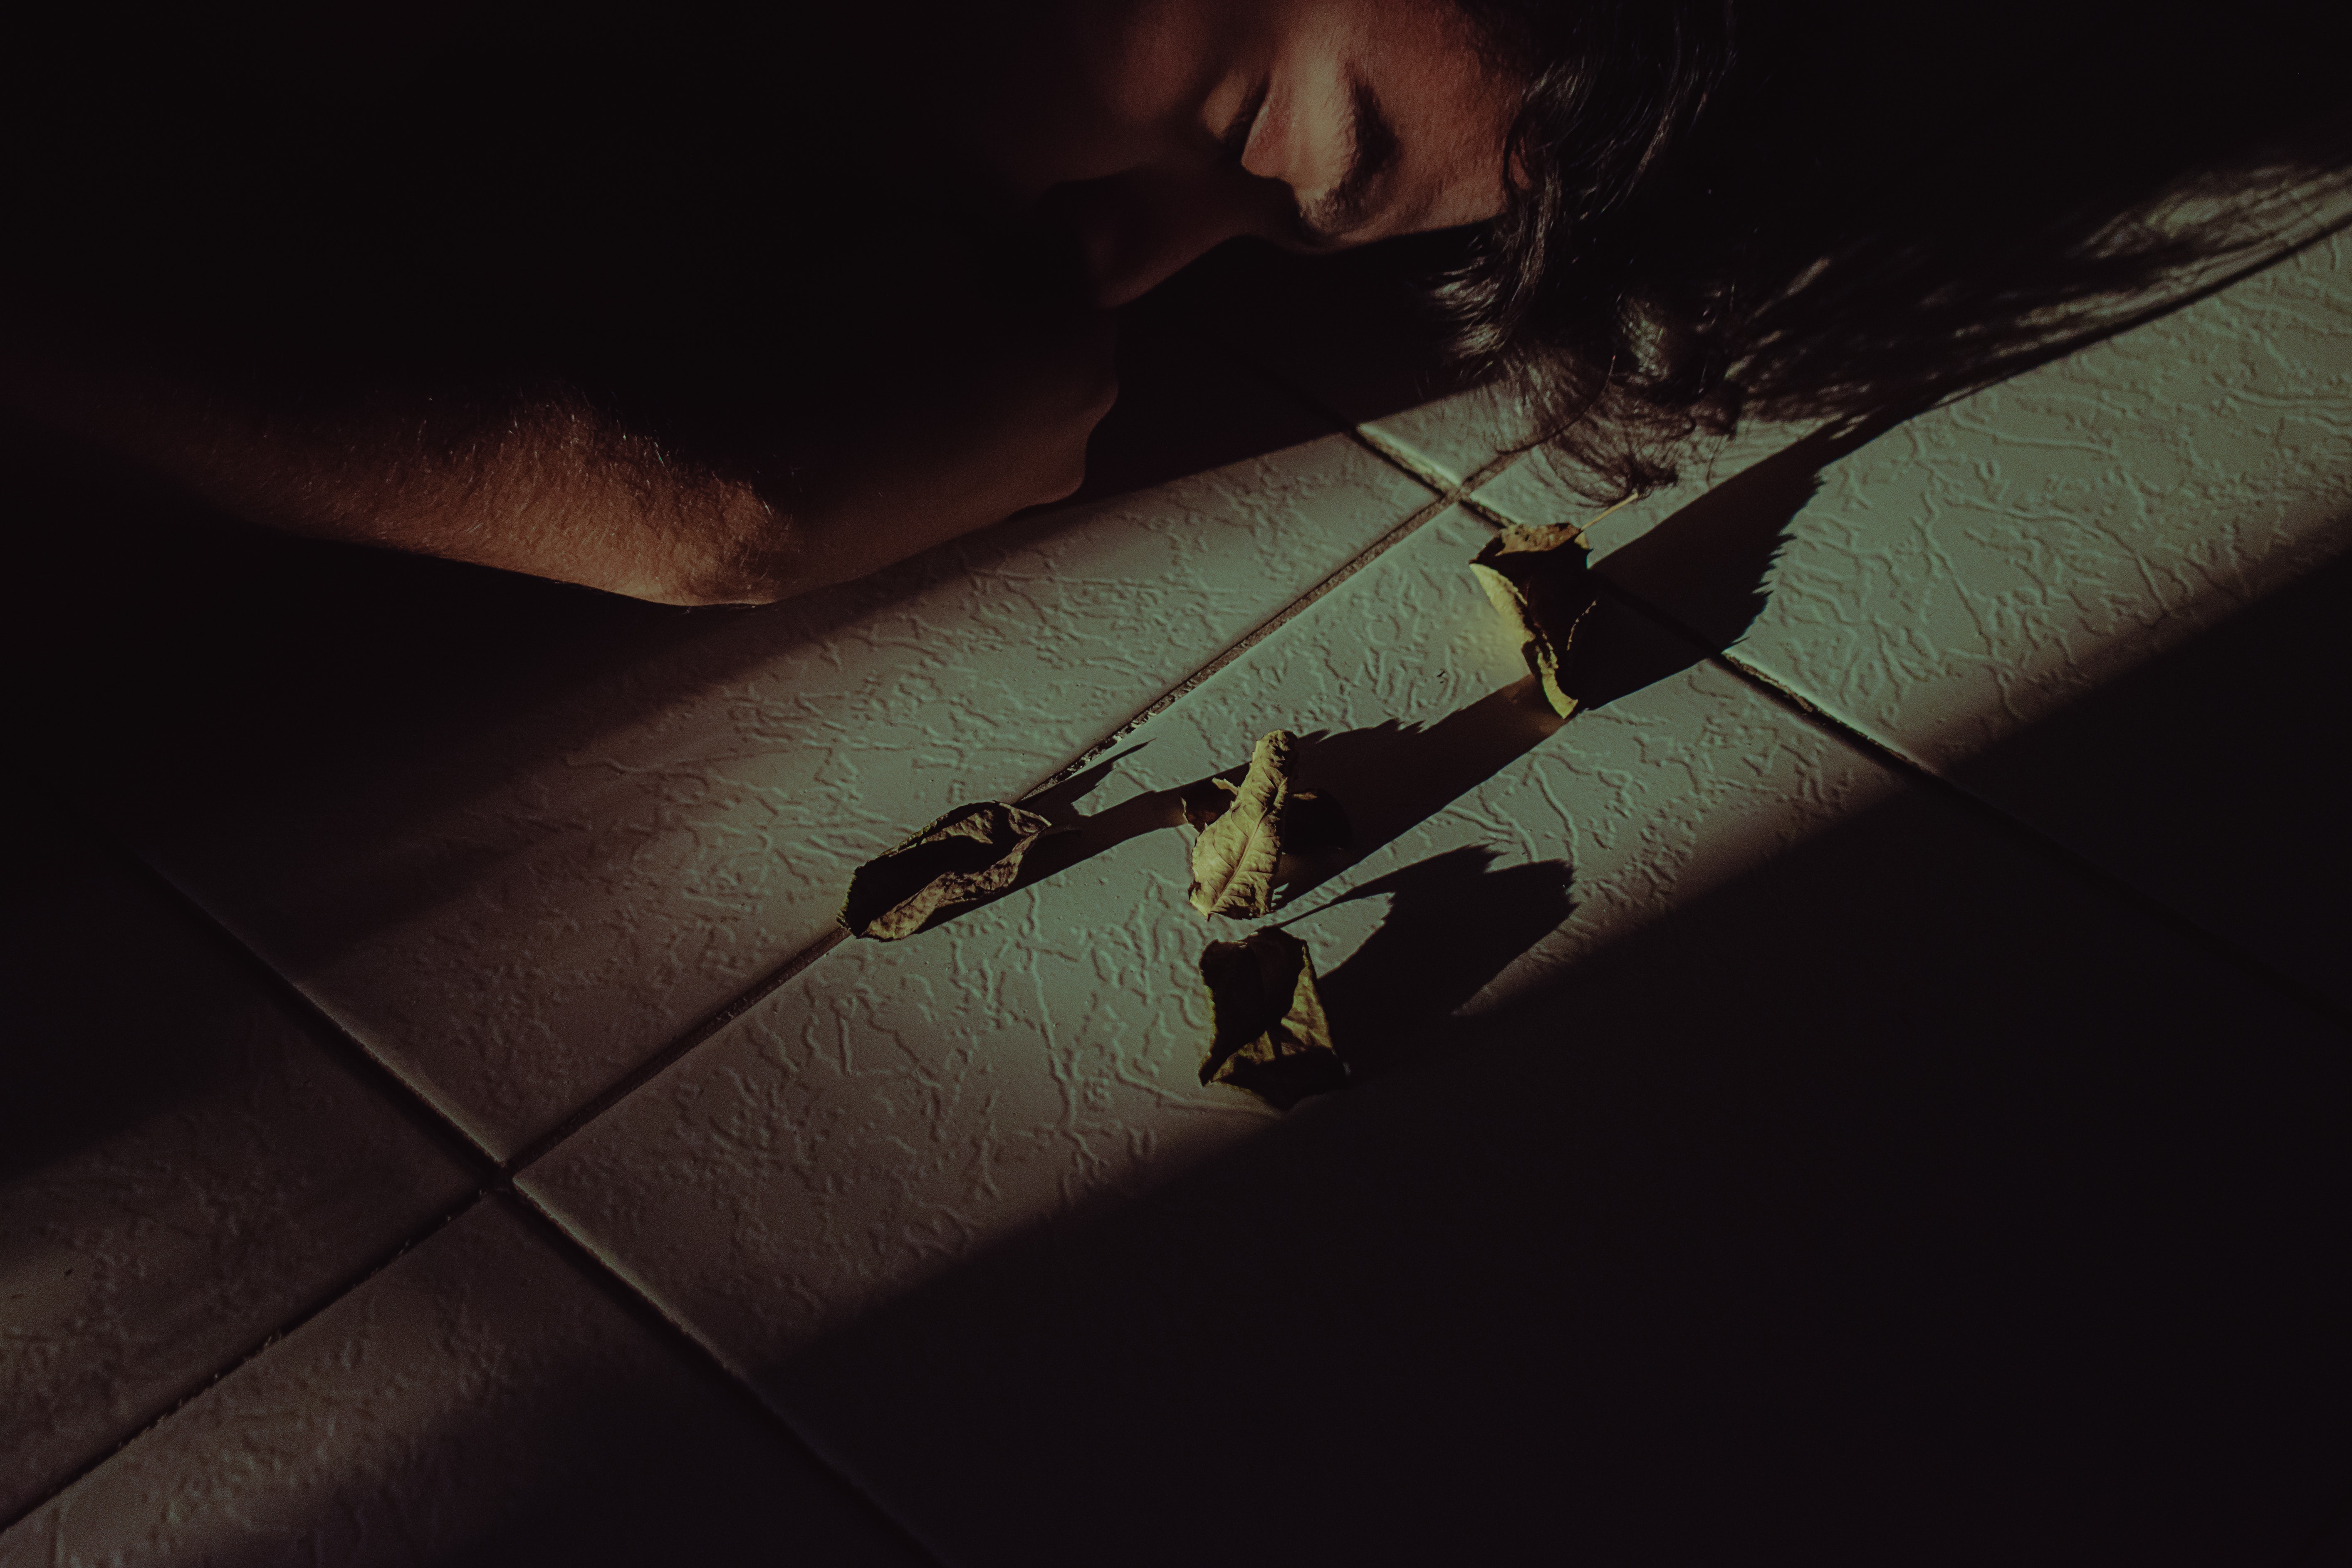
black, green, light, sky, eye, darkness, shadow, design, hand, night, photography, technology, Tints and shades, cloud, space, floor